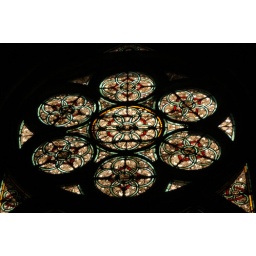
Stained glass windows - circles within circles